List of largest Italian companies

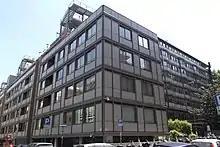
Enel's headquarters in Rome

This article lists the largest companies in Italy in terms of their revenue, net profit and total assets, according to the American business magazines "Fortune" and "Forbes".